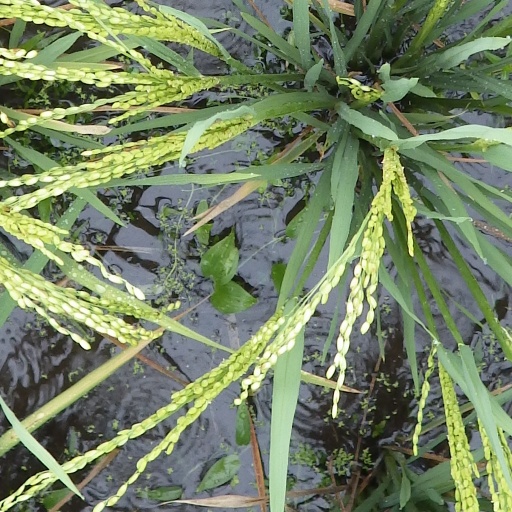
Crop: rice